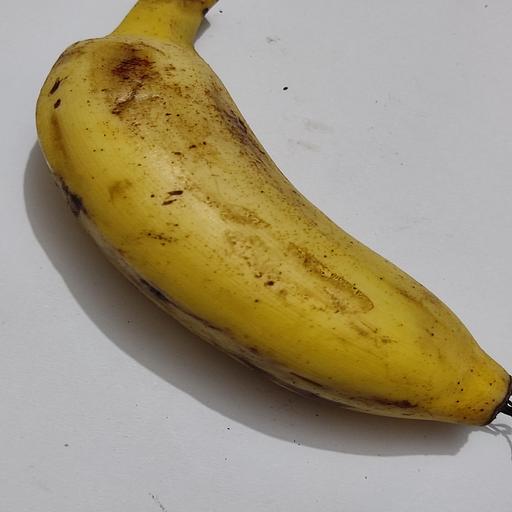
Crop type: Banana